Aughanduff

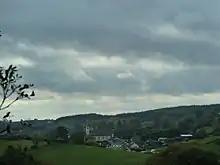
Hamlet of Aughanduff, in the distance

A map from 1827 shows two lime kilns in the area, however these seem to have fallen out of use by the turn of the 20th century and despite the rocky nature of the townland no commercial quarrying activities take place today. Many people in Aughanduff work in services in nearby towns such as Newry or Dundalk and return to the area in the evening, although some commute as far as Belfast (45 miles) and Dublin (62 miles). While the primary economic activity carried out within the townland remains farming (and specifically grazing), revenue is largely generated in services carried out outside the townland such as building, government and retail with most farmers engaging on the activity on a part-time basis. In 2007 Aughanduff saw its first electricity generating wind turbine erected, and the area also has access to broadband internet via satellite.